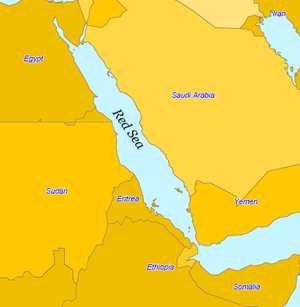
Det Røde Hav
Røde Hav
Det Røde Hav er havet mellem Afrika og den Arabiske Halvø. Det er 2.250 km langt, og har en maksimal bredde på 355 km. Den maksimale dybde er 2.130 m.